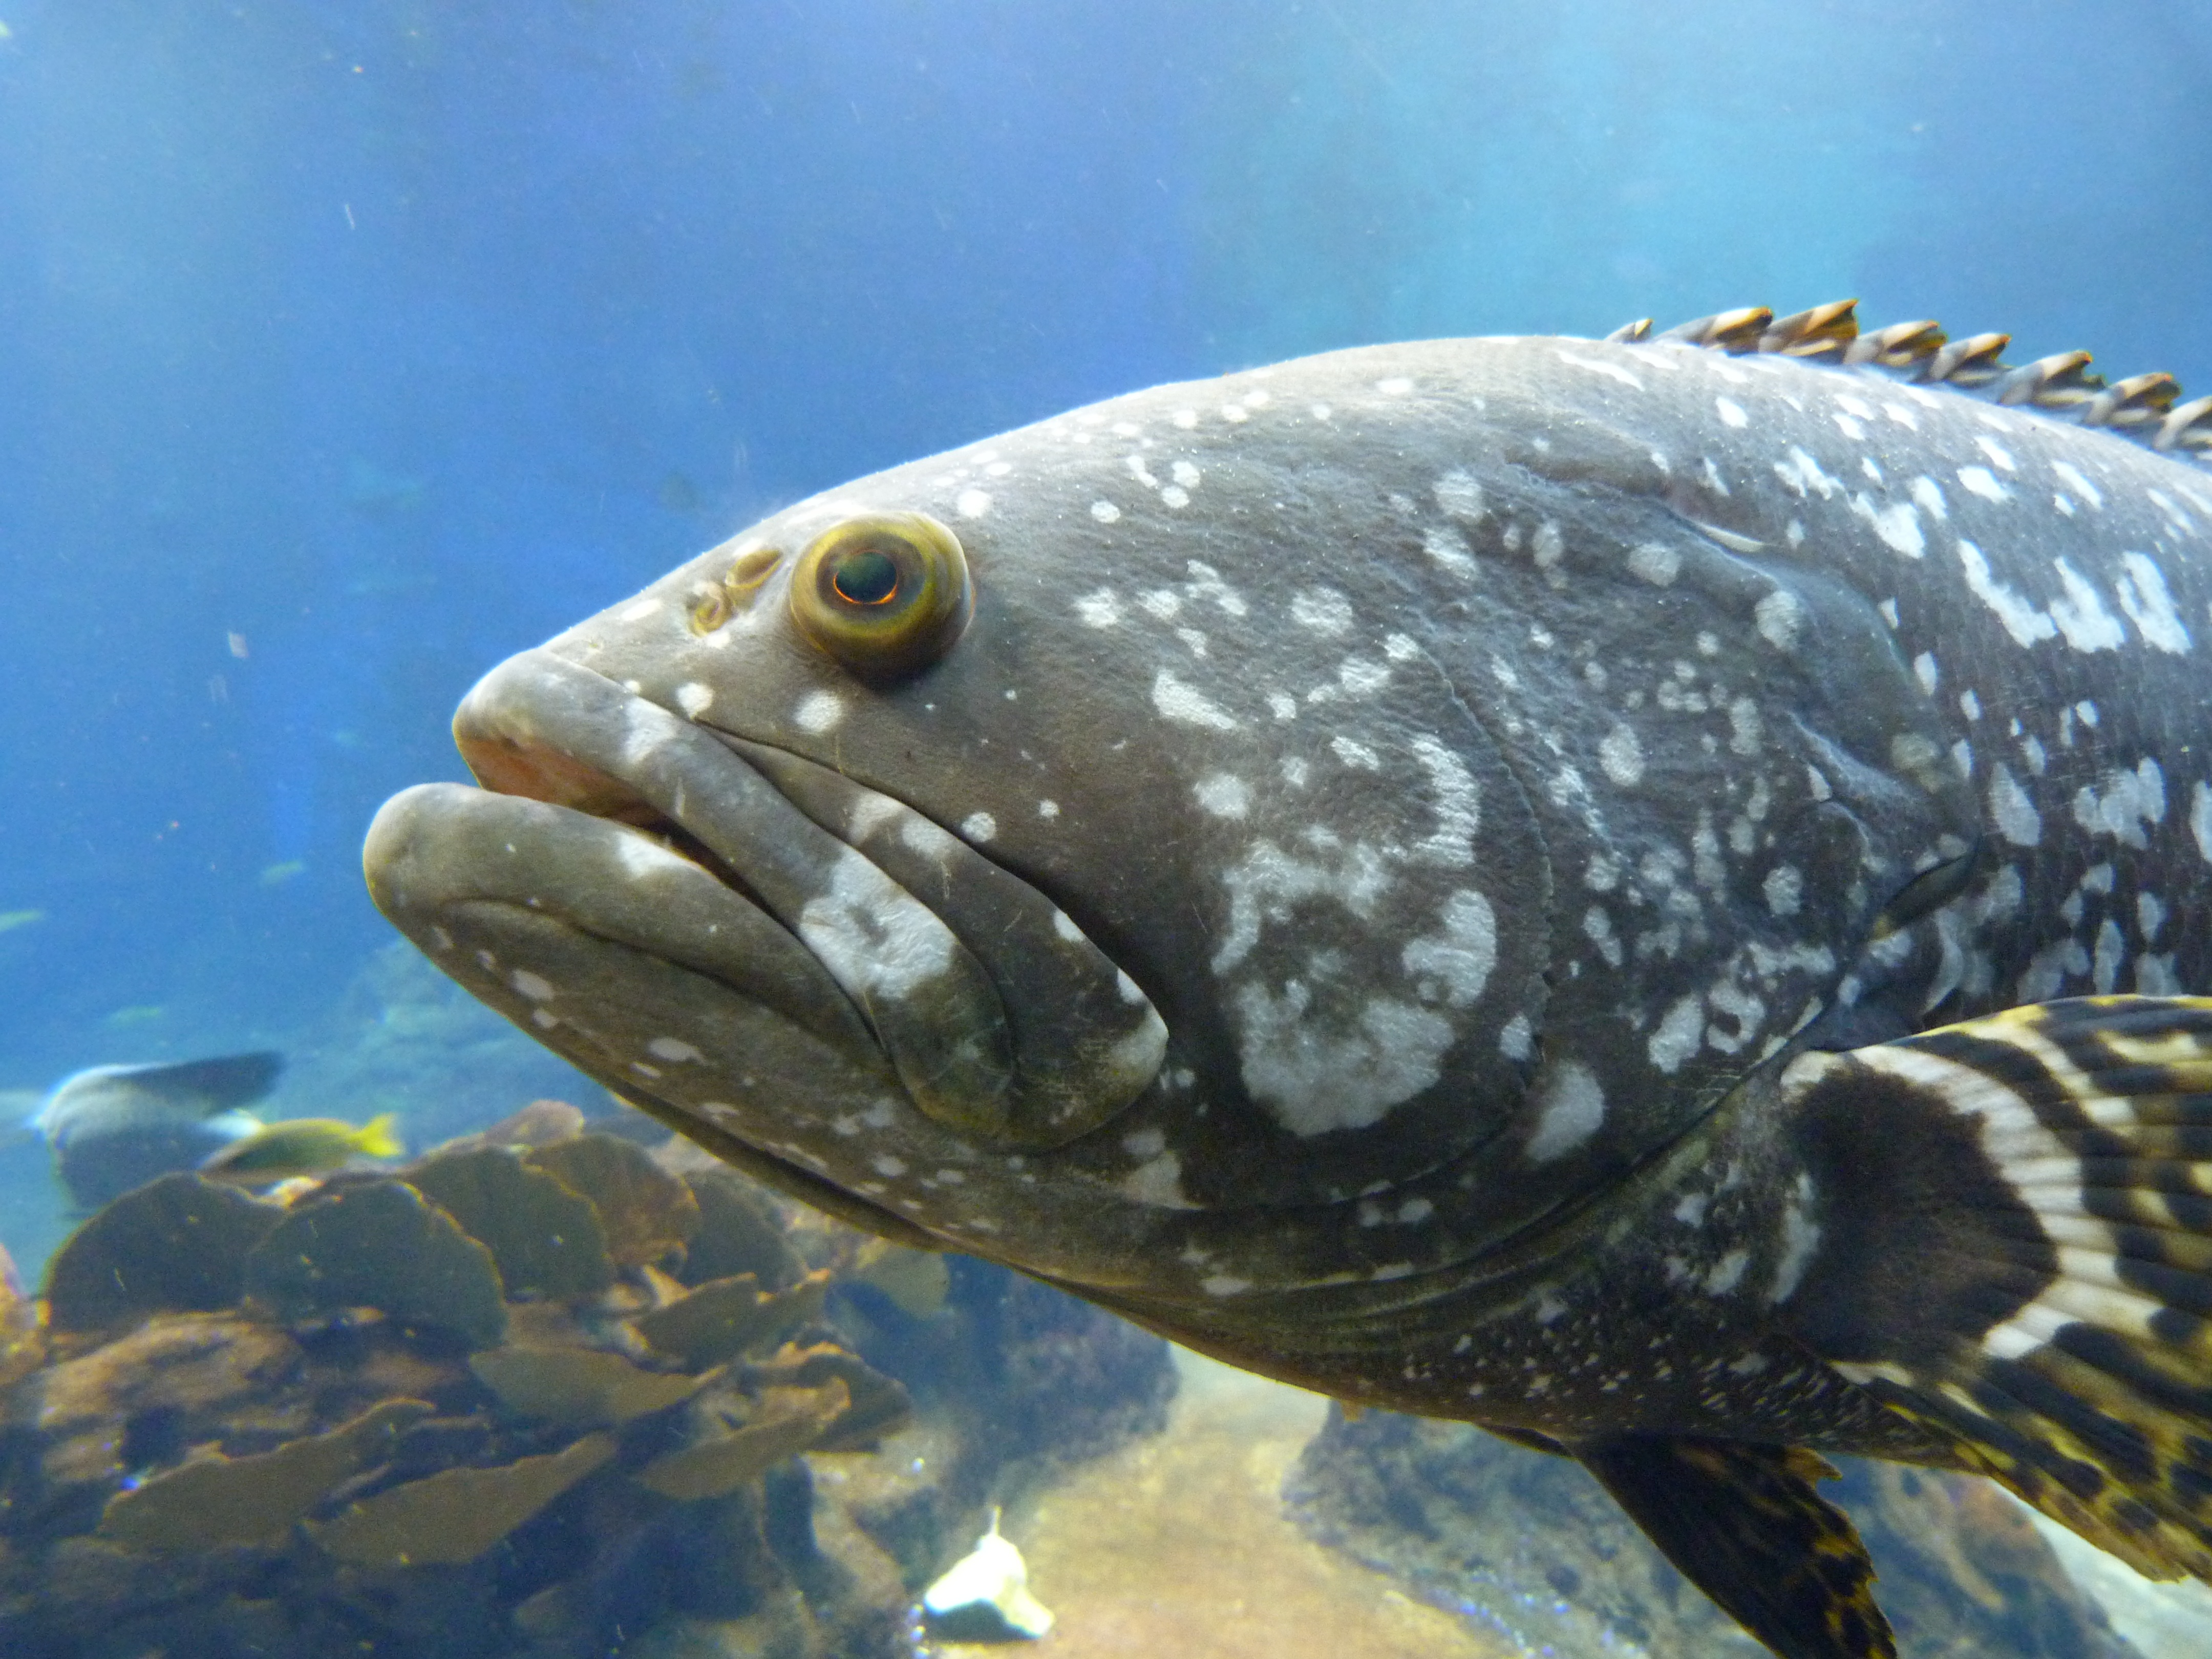
sea, water, nature, underwater, biology, fish, aquarium, under water, marine biology